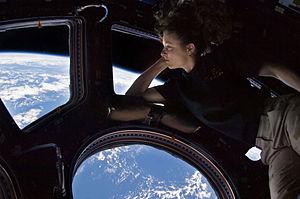
La Cupola est une coupole d'observation panoramique de la Station spatiale internationale, construite principalement par la société Alenia Space au titre de la participation de l'Italie au programme spatial européen. Elle offre aux astronautes une vue panoramique permettant à un opérateur de télécommander le bras robotique Canadarm 2 durant les opérations d'entretien et d'assemblage. Elle est également utilisée pour les opérations d'arrimage des vaisseaux spatiaux. Placée sur le côté de la station spatiale faisant face au sol terrestre, elle fournit un poste d'observation visuel exceptionnel sur la Terre. La Cupola est une extension du module Tranquility qui est assemblé à la Station spatiale au cours de la même mission de la navette spatiale américaine STS-130.
Tracy Ellen Caldwell Dyson, née le 14 août 1969 à Arcadia en Californie, est une physicienne et astronaute pour la NASA américaine.
L'Expédition 24 est le 24ᵉ roulement de l'équipage permanent de la Station spatiale internationale (ISS).